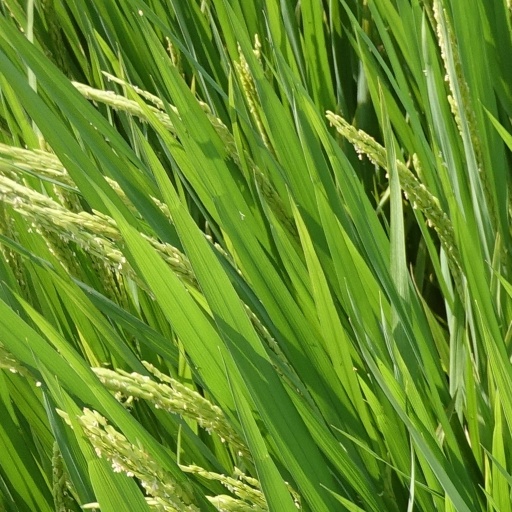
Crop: rice